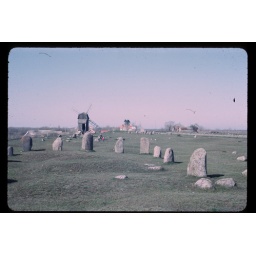
26 ships grave oland vikings outlined ship in stone on land